Tom Hart Dyke

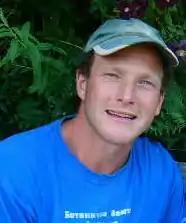

Thomas Guy Hart Dyke (born 12 April 1976) is an English horticulturist, author and plant hunter from the Hart Dyke family. He is the son and heir of Guy and Sarah Hart Dyke at the family seat of Lullingstone Castle, Eynsford, Kent. He is the designer of the World Garden of Plants located on the property. The World Garden contains approximately 8,000 species of plants, many collected by Hart Dyke from their native environments. He presented an episode of "Great British Garden Revival" in 2013. Tom Hart Dyke is a patron of the charity the British Cactus & Succulent Society.